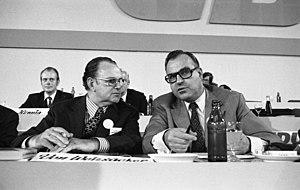
Richard Stücklen, né le 20 août 1916 à Heideck et mort le 2 mai 2002 à Weissenburg in Bayern, était un homme d'État ouest-allemand, membre de l'Union chrétienne-sociale en Bavière.